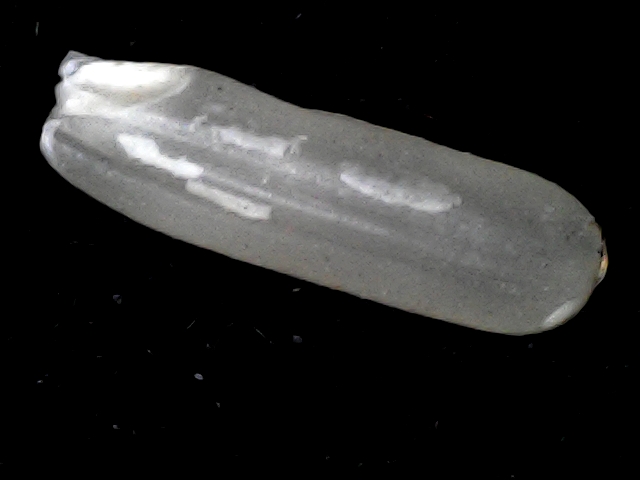
Rice variety: BD87